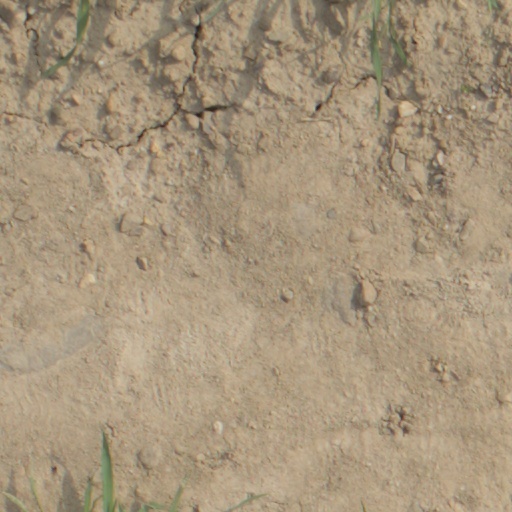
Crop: wheat